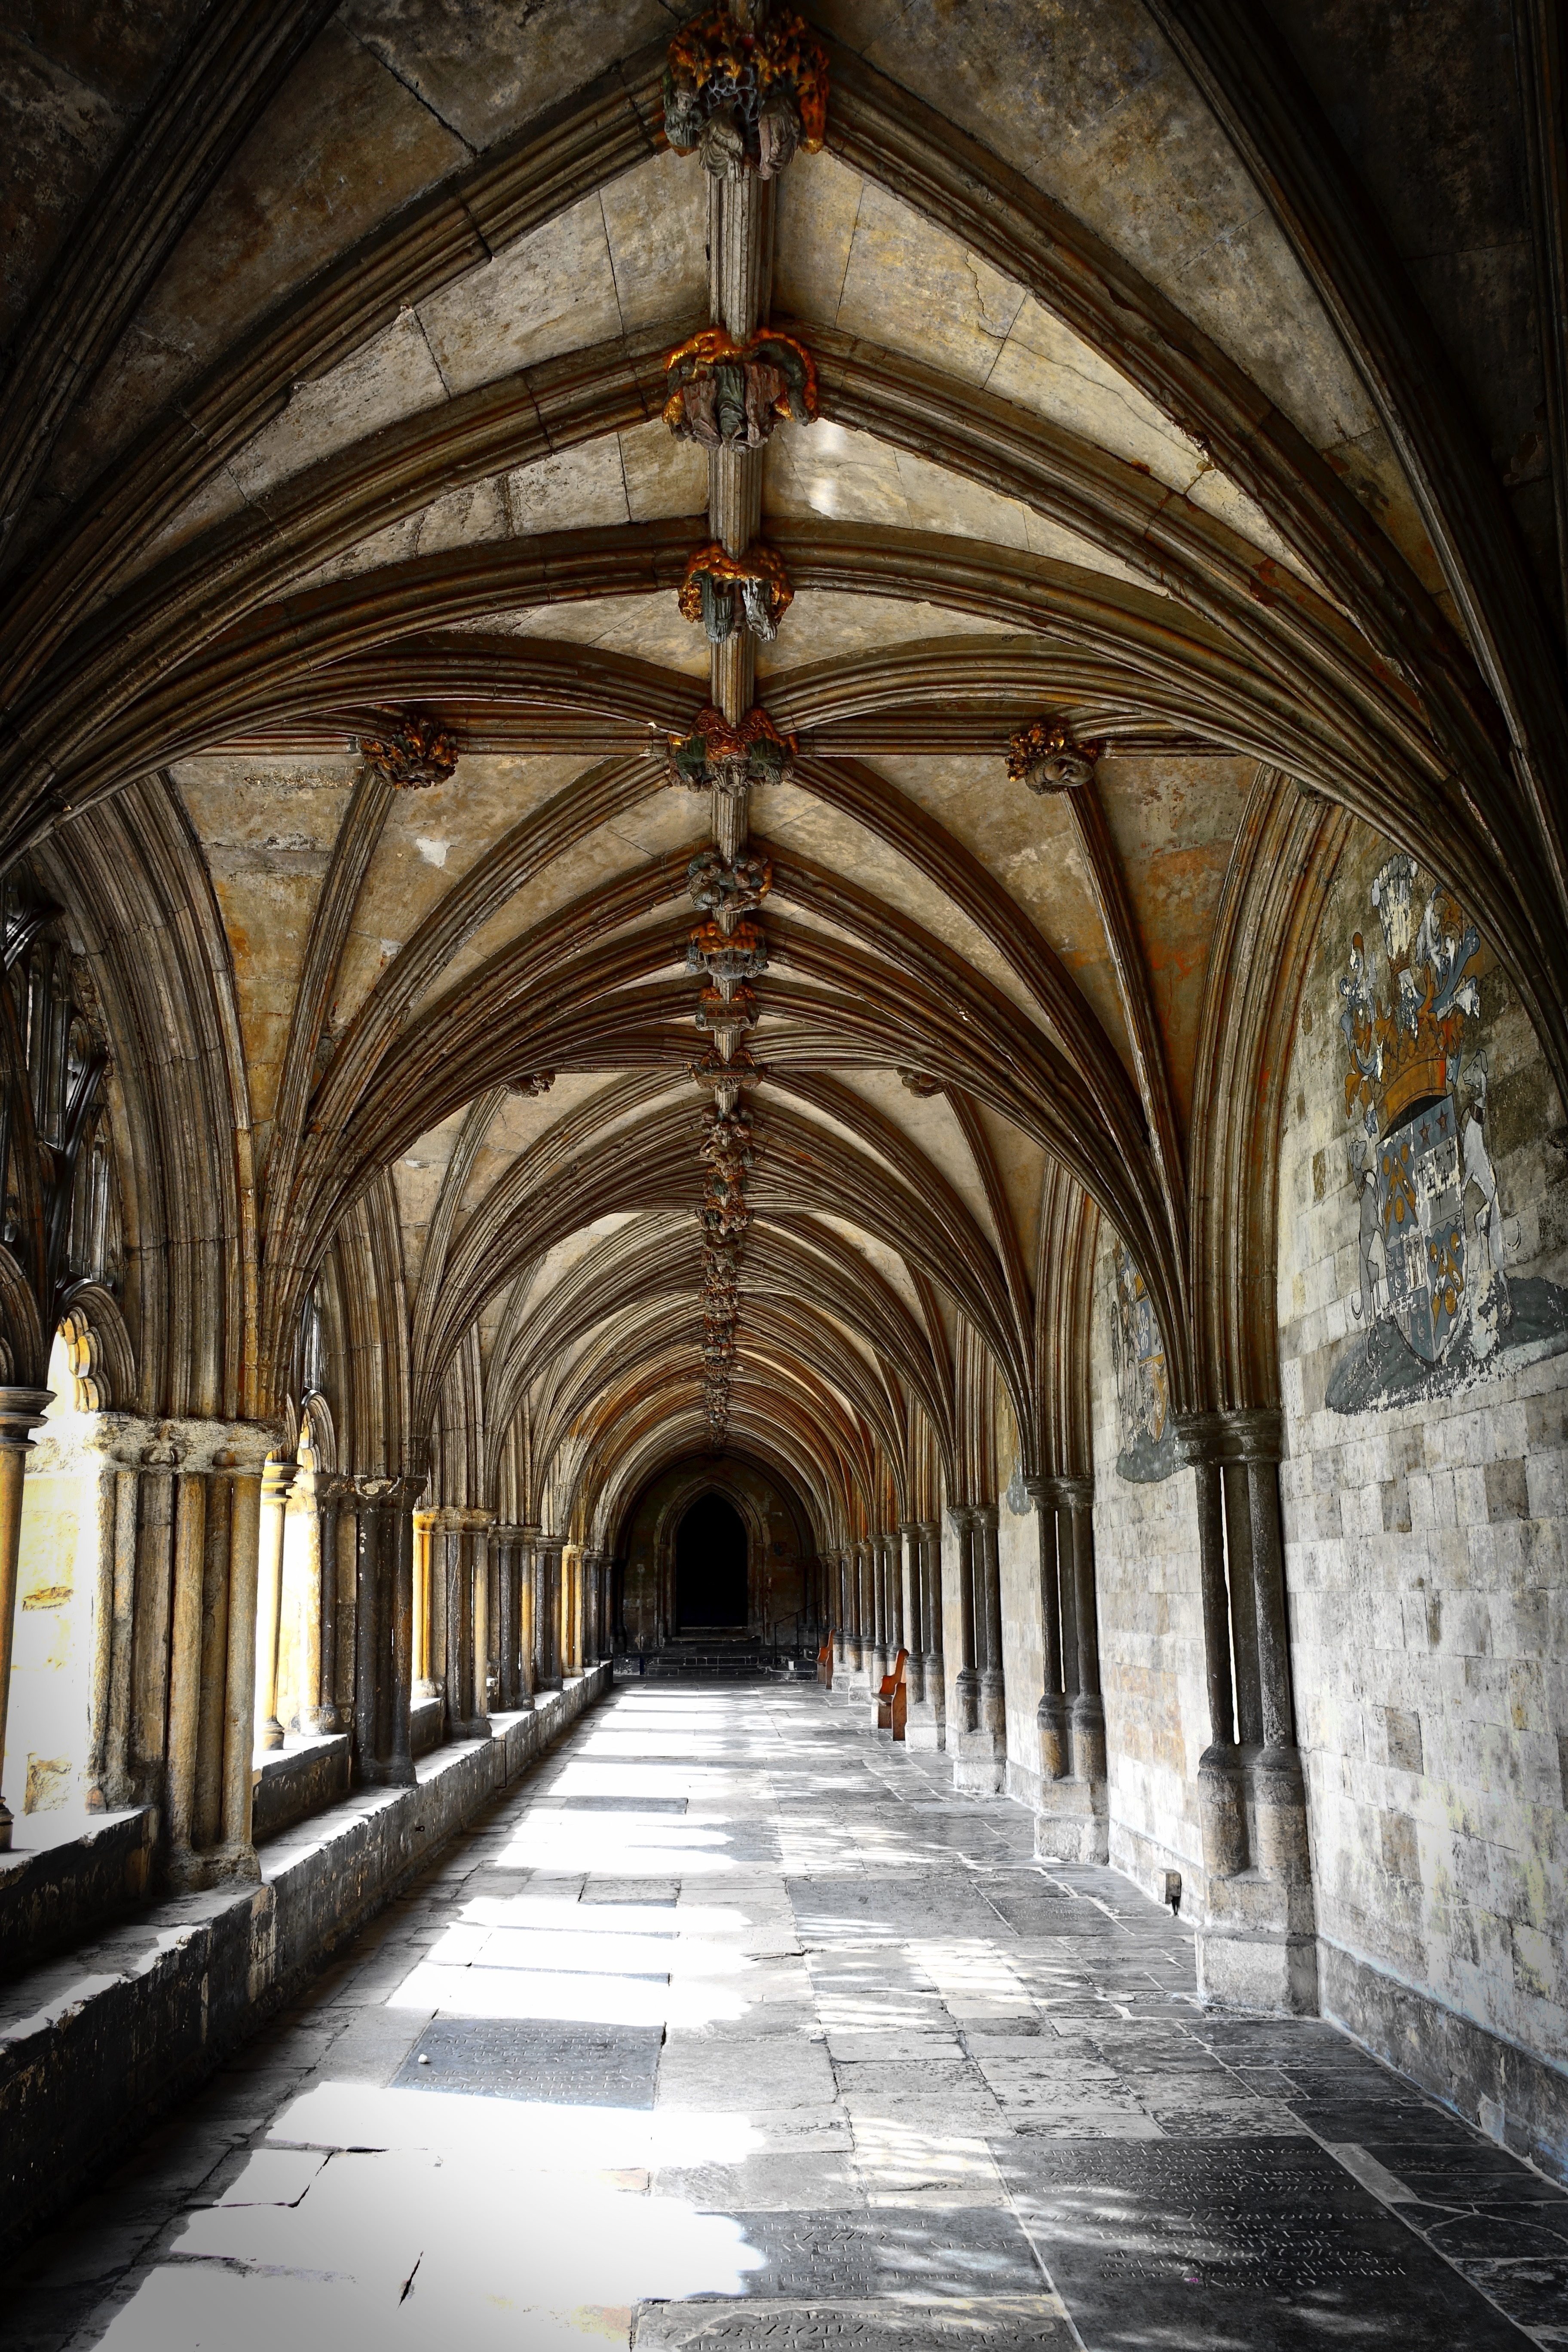
architecture, building, arch, religion, church, cathedral, chapel, place of worship, aisle, medieval, courtyard, monastery, symmetry, arcade, abbey, vault, cloisters, basilica, architectural, crypt, gothic architecture, ancient history, norwich cathedral